Mount Ruapehu

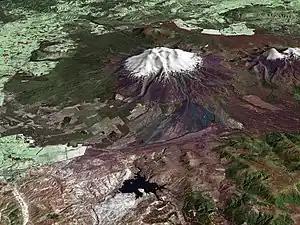
A composite satellite image looking west across Ruapehu, with the older eroded volcano Hauhungatahi visible behind it, and the cone of Ngauruhoe visible to the right.

In more recent times, volcanic activity has been centred on Crater Lake. There are two active vents under the lake, dubbed North Vent and Central Vent. Activity is characterized by cyclic heating and cooling of the lake over periods of 6–12 months. Each heating cycle is marked by increased seismic activity under the crater and is accompanied by increased emission of volcanic gases, indicating that the vents under Crater Lake are open to gas escape. Evidence suggests that an open-vent system such as this has been in place throughout Ruapehu's 250,000 year history. This prevents build-up of pressure and results in relatively small, frequent eruptions (every 20–30 years on average) at Ruapehu compared to other andesitic volcanoes around the world.